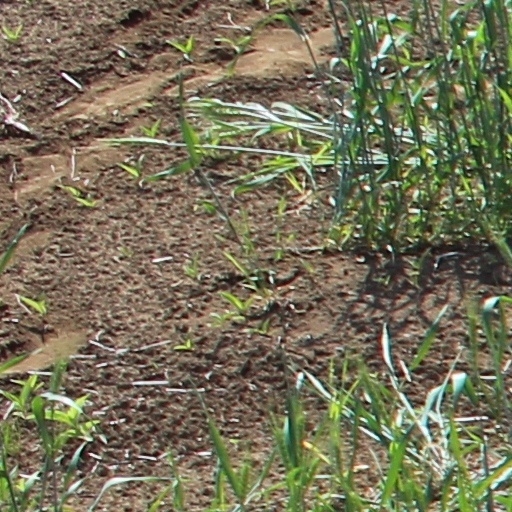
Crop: wheat